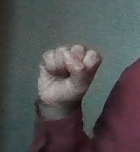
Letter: saad